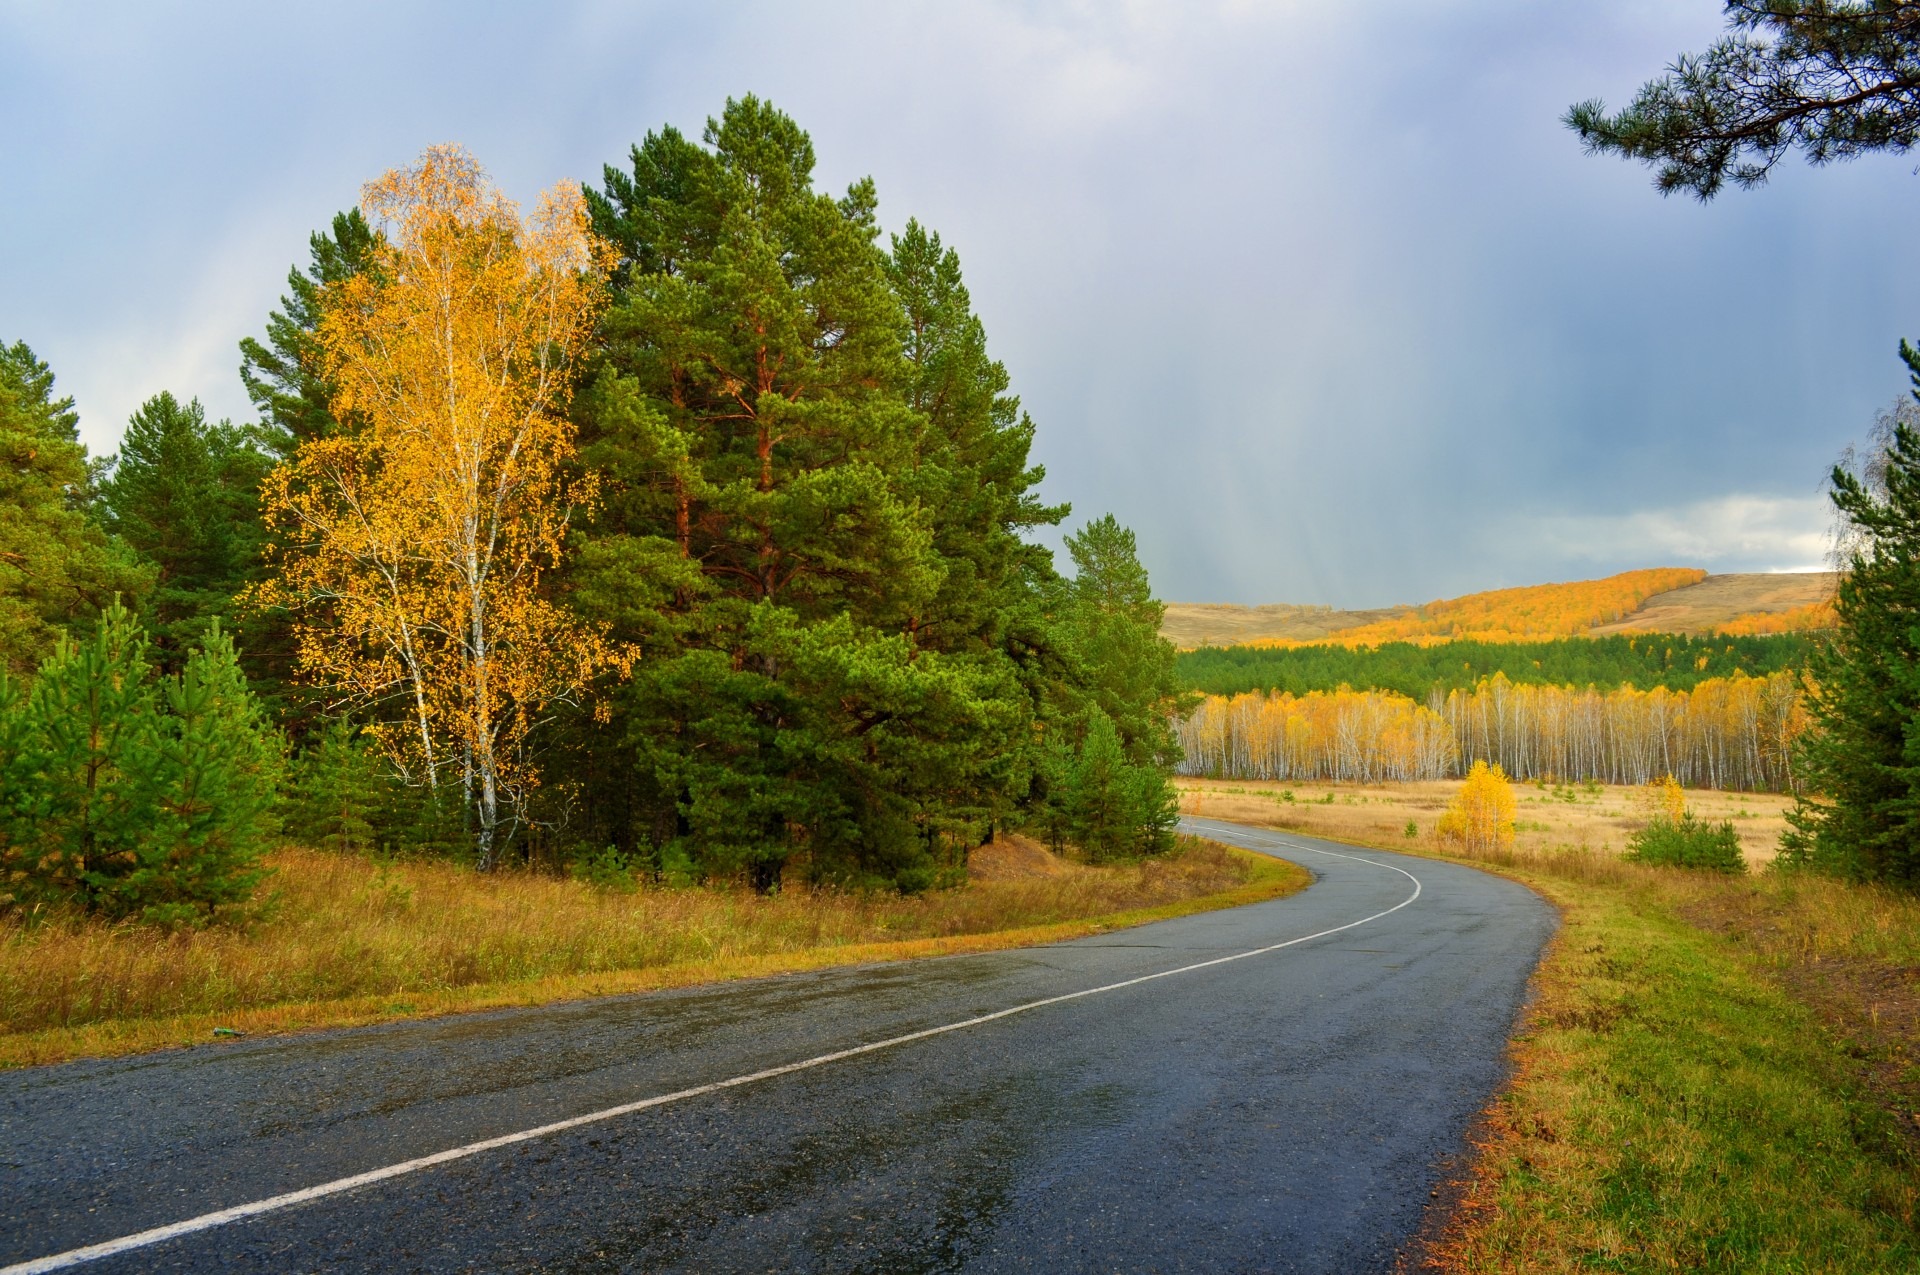
landscape, tree, nature, forest, wilderness, mountain, plant, road, meadow, cloudy, morning, leaf, hill, wet, asphalt, birch, autumn, yellow, season, infrastructure, bright, woodland, ecosystem, rural area, atmospheric phenomenon, woody plant